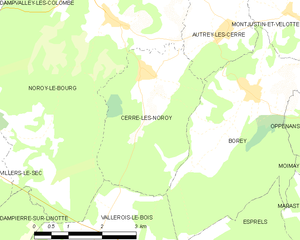
Carte des communes françaises